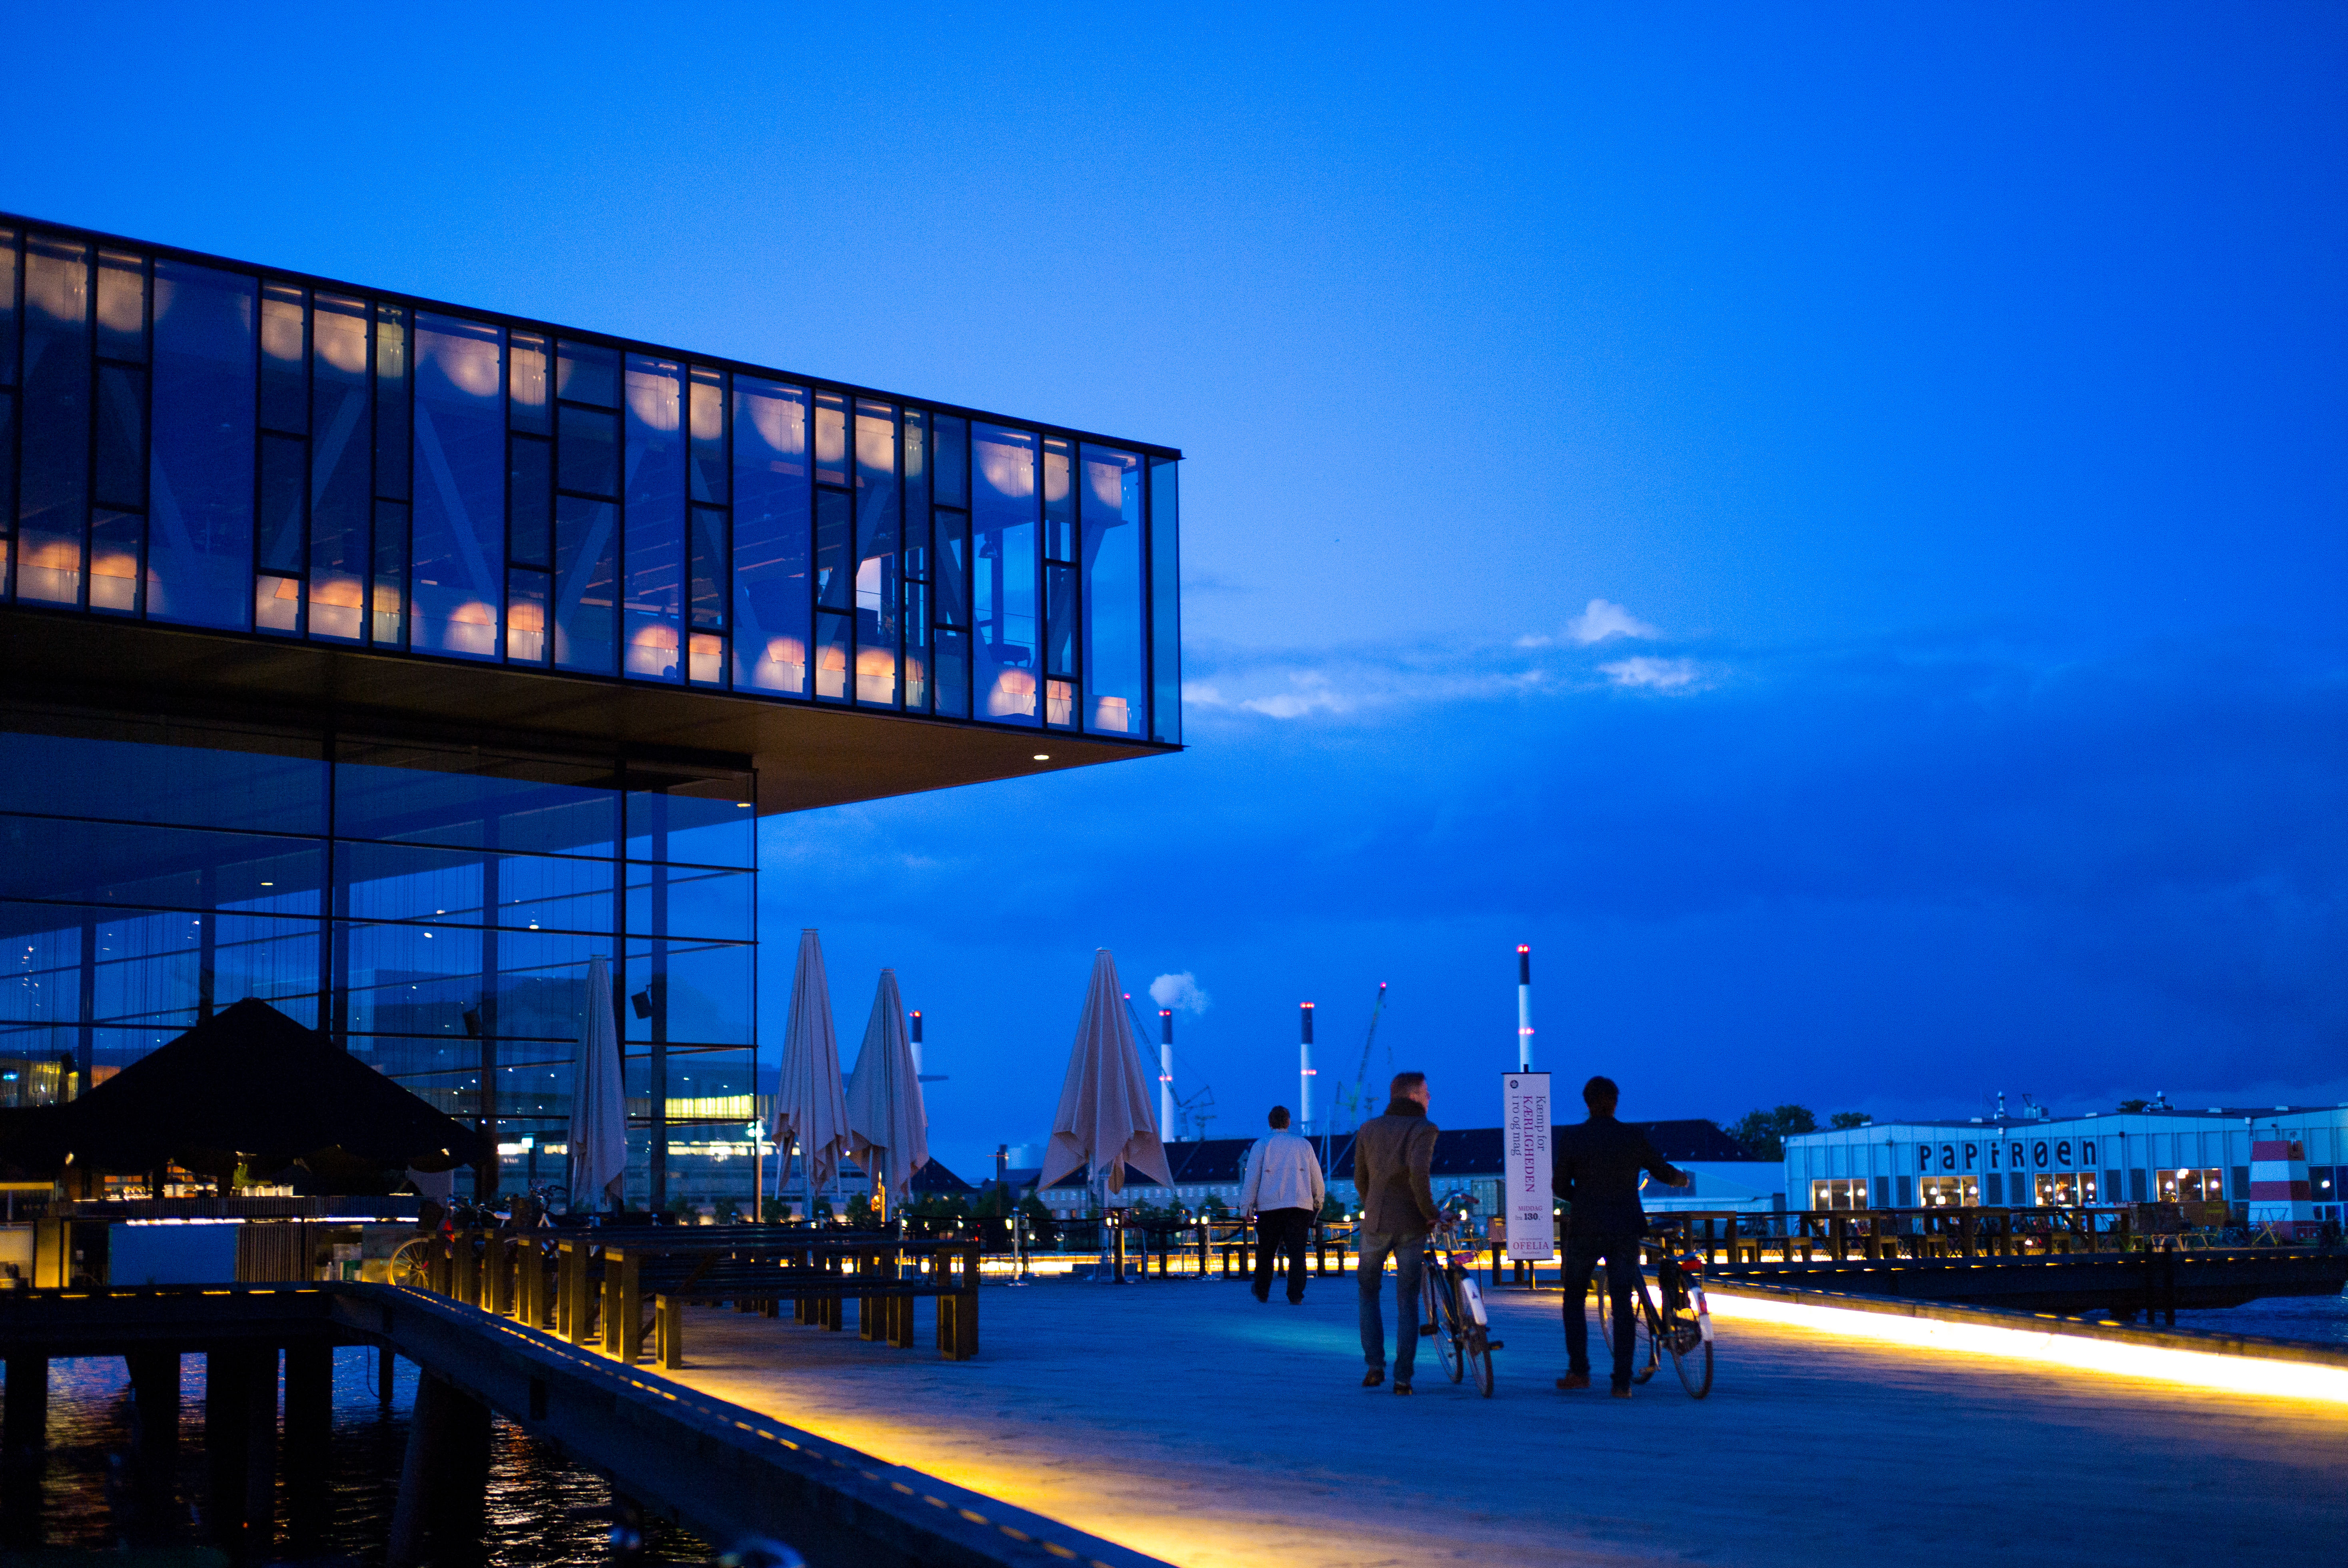
horizon, light, architecture, sky, sunset, bridge, skyline, street, night, hour, city, cityscape, travel, dusk, europe, evening, reflection, landmark, blue, art, cool image, m, denmark, copenhagen, 50, theater, bikes, i, leica, 240, summilux, skuespilhuset, urban area